Cagliari Calcio

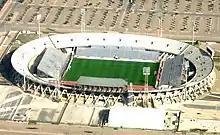
Cagliari played at the Stadio Sant'Elia from 1970 to 2017.

Cagliari moved from the Stadio Amsicora to the Stadio Sant'Elia in 1970, after winning their only league title. It was renovated for Italy's hosting of the 1990 FIFA World Cup where it hosted all of England's group games, ostensibly to confine the team's notorious hooligans to an island.